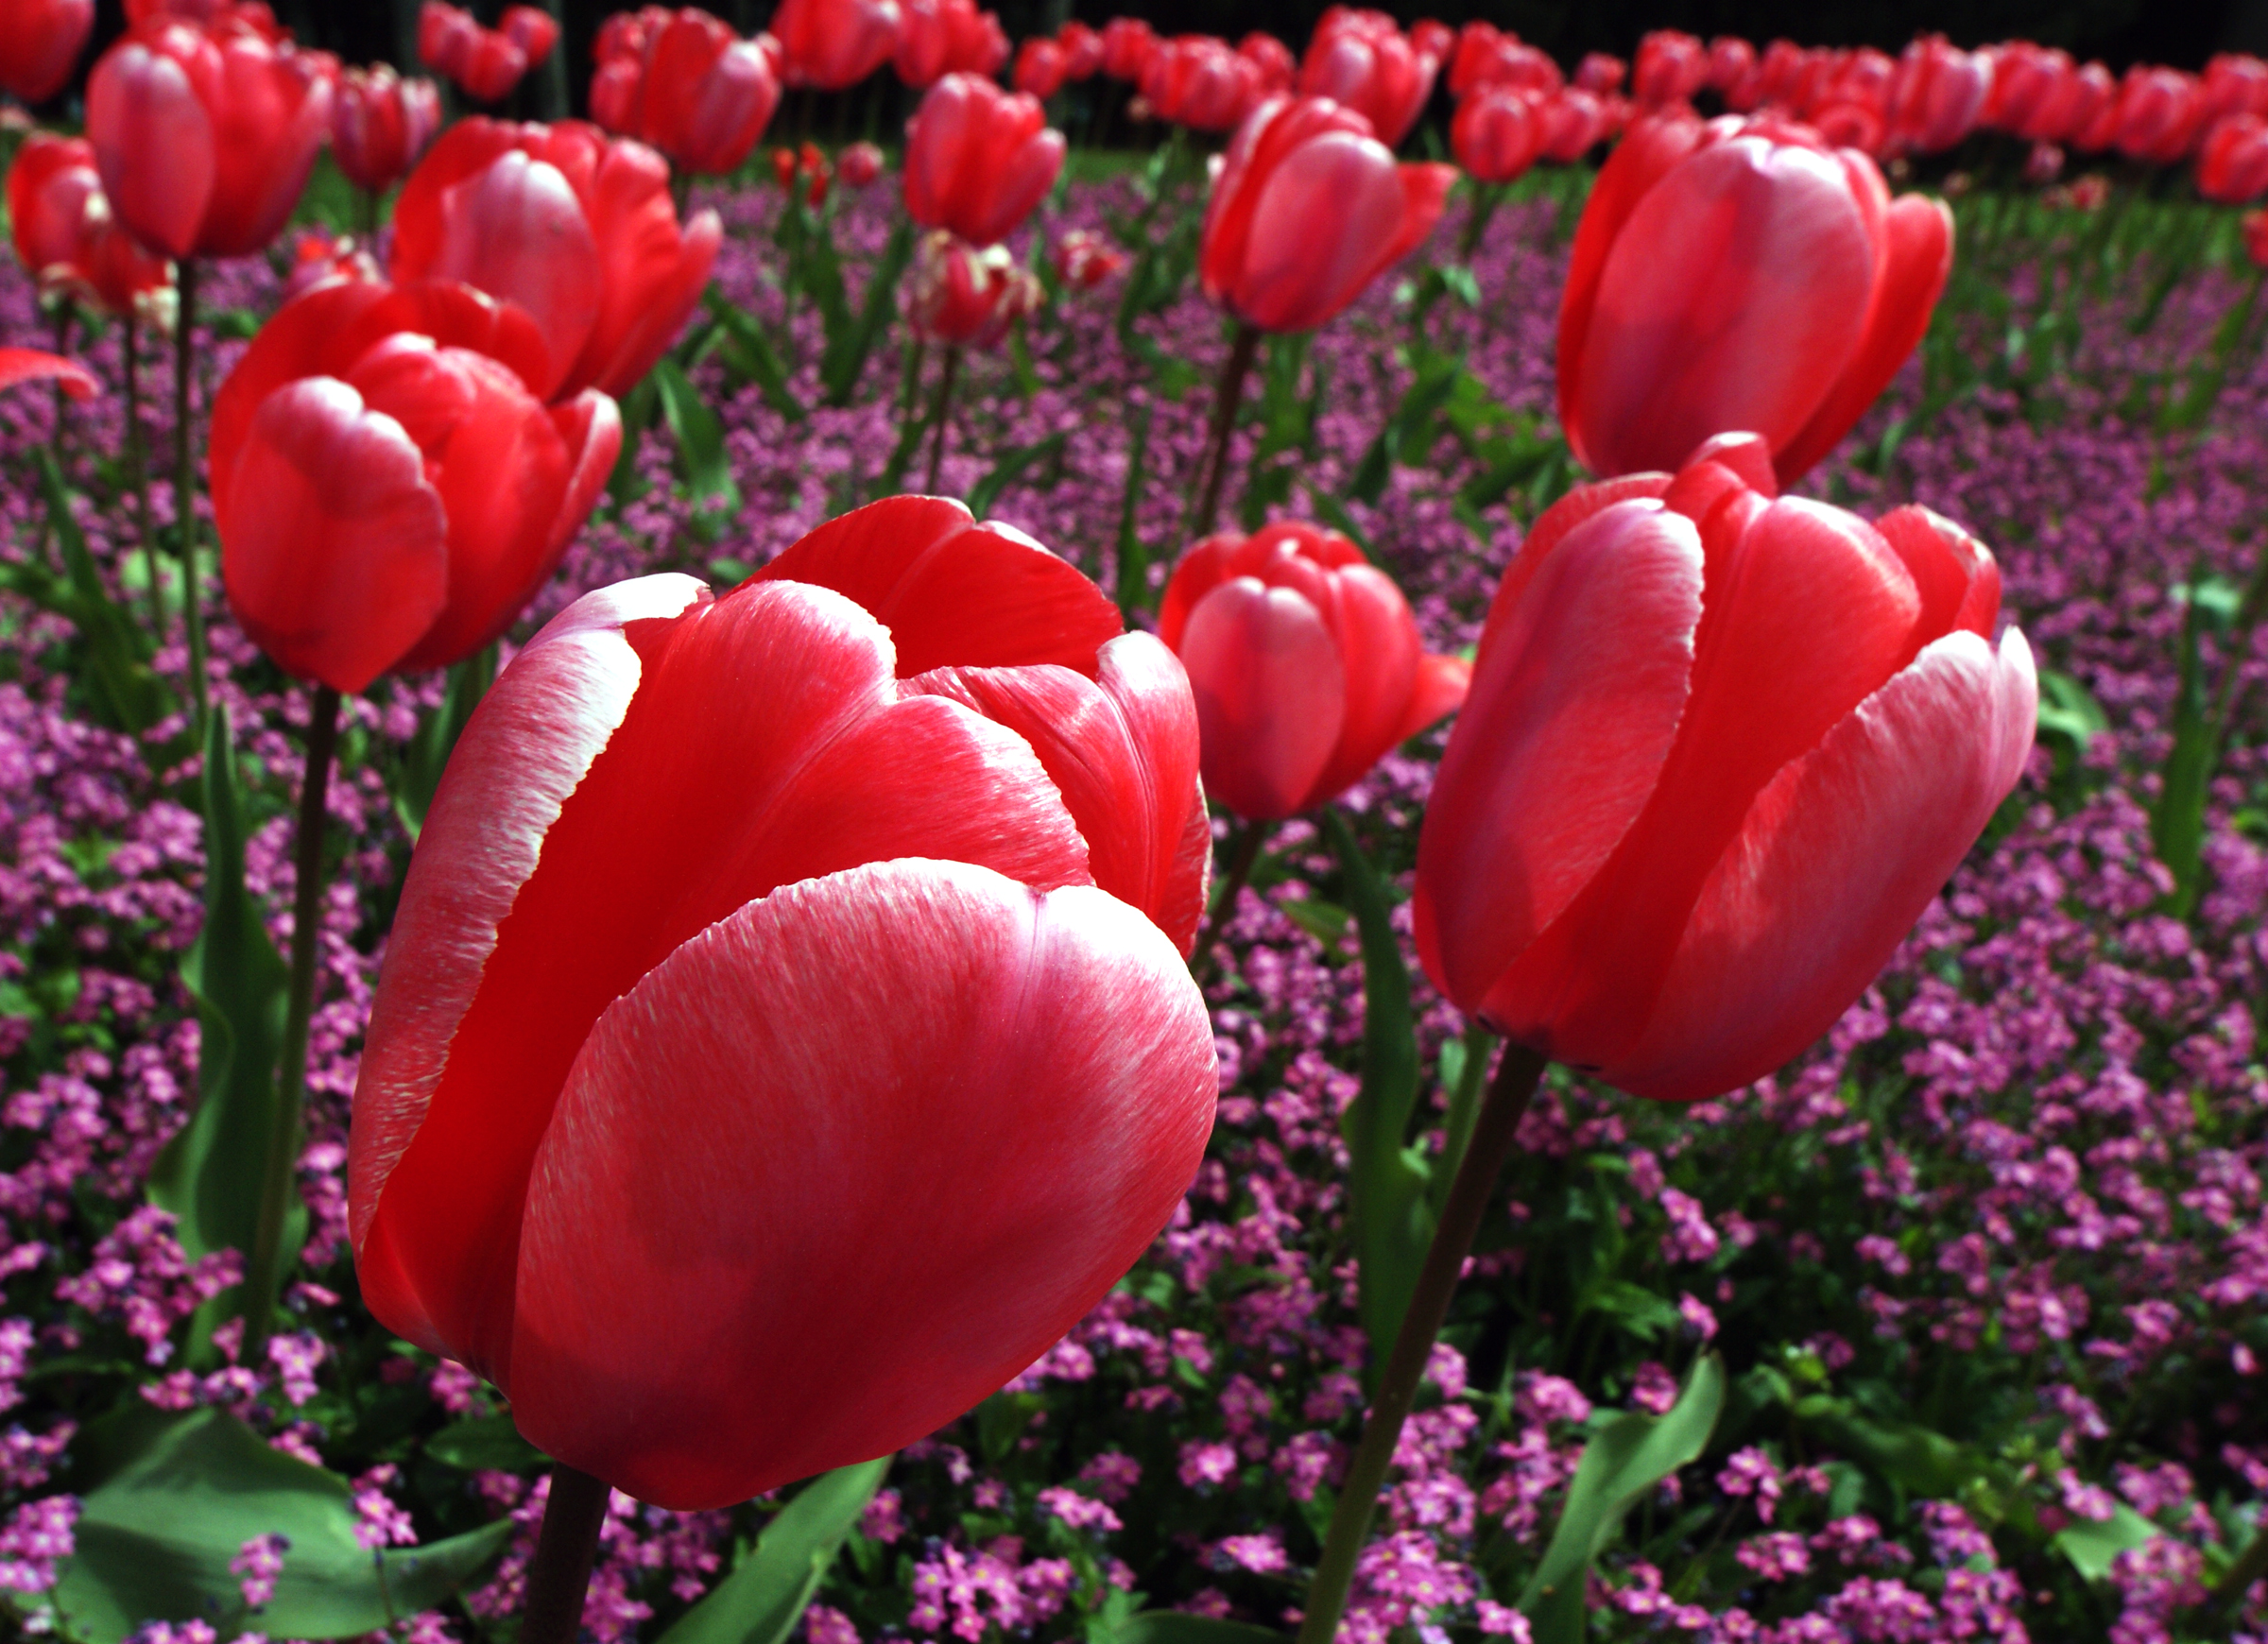
plant, flower, petal, tulip, spring, red, flora, flowers, publicdomain, pretty, tulips, blooms, flowering plant, lily family, land plant